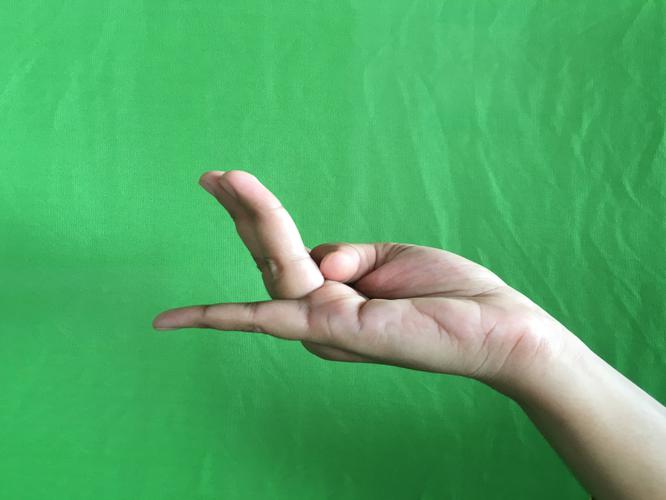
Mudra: Chaturam
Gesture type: single_hand